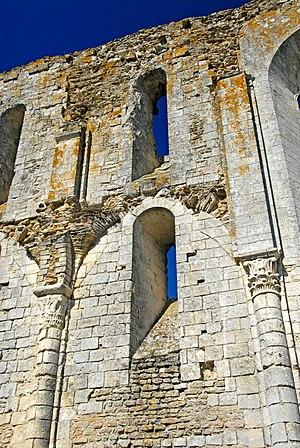
La cathédrale Saint-Pierre de Maillezais est une ancienne église abbatiale, convertie en 1317 en cathédrale, située à Maillezais, dans le département de la Vendée. Elle demeure le siège de l'évêché de Maillezais jusqu'en 1648, date à laquelle le siège épiscopal est transféré dans la cathédrale Saint-Barthélémy-du-Grand-Temple, à La Rochelle.